Catherine MacKenzie

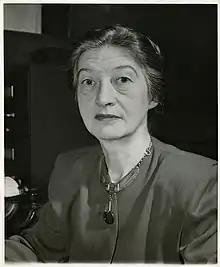
MacKenzie photographed at "The New York Times" in 1947

Catherine Dunlop MacKenzie ( – 24 October 1949) was a Canadian-born journalist who worked in New York City.